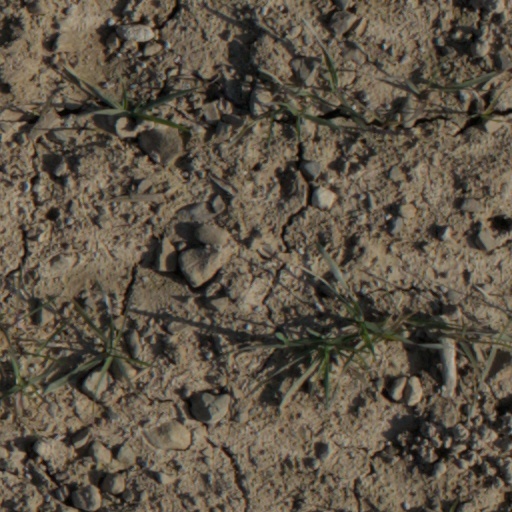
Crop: wheat